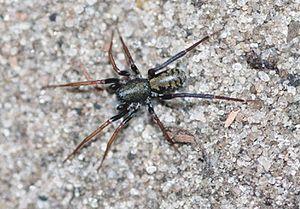
Cambalida dippenaarae est une espèce d'araignées aranéomorphes de la famille des Corinnidae.